Functional data analysis

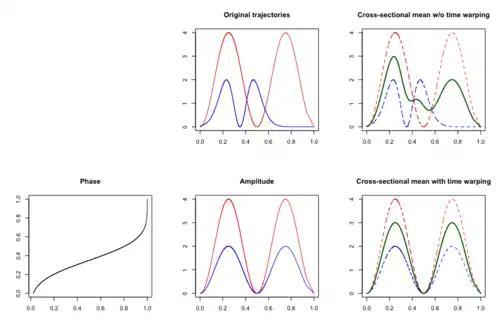
Structures in cross-sectional mean destroyed if time variation is ignored. On the contrary, structures in cross-sectional mean is well-captured after restoring time variation.

In addition to amplitude variation, time variation may also be assumed to present in functional data. Time variation occurs when the subject-specific timing of certain events of interest varies among subjects. One classical example is the Berkeley Growth Study Data, where the amplitude variation is the growth rate and the time variation explains the difference in children's biological age at which the pubertal and the pre-pubertal growth spurt occurred. In the presence of time variation, the cross-sectional mean function may not be an efficient estimate as peaks and troughs are located randomly and thus meaningful signals may be distorted or hidden.